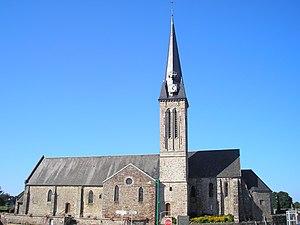
Notre-Dame-de-Cenilly est une commune française, située dans le département de la Manche en région Normandie, peuplée de 648 habitants.